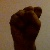
The image shows a hand gesture representing the letter 'S' in Indian Sign Language.